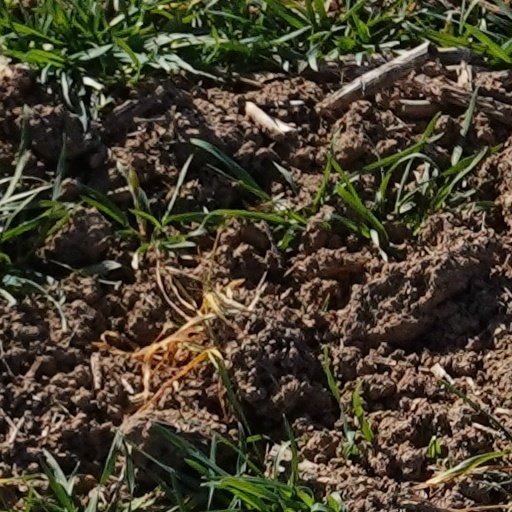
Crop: wheat